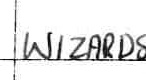
Label: Wizards